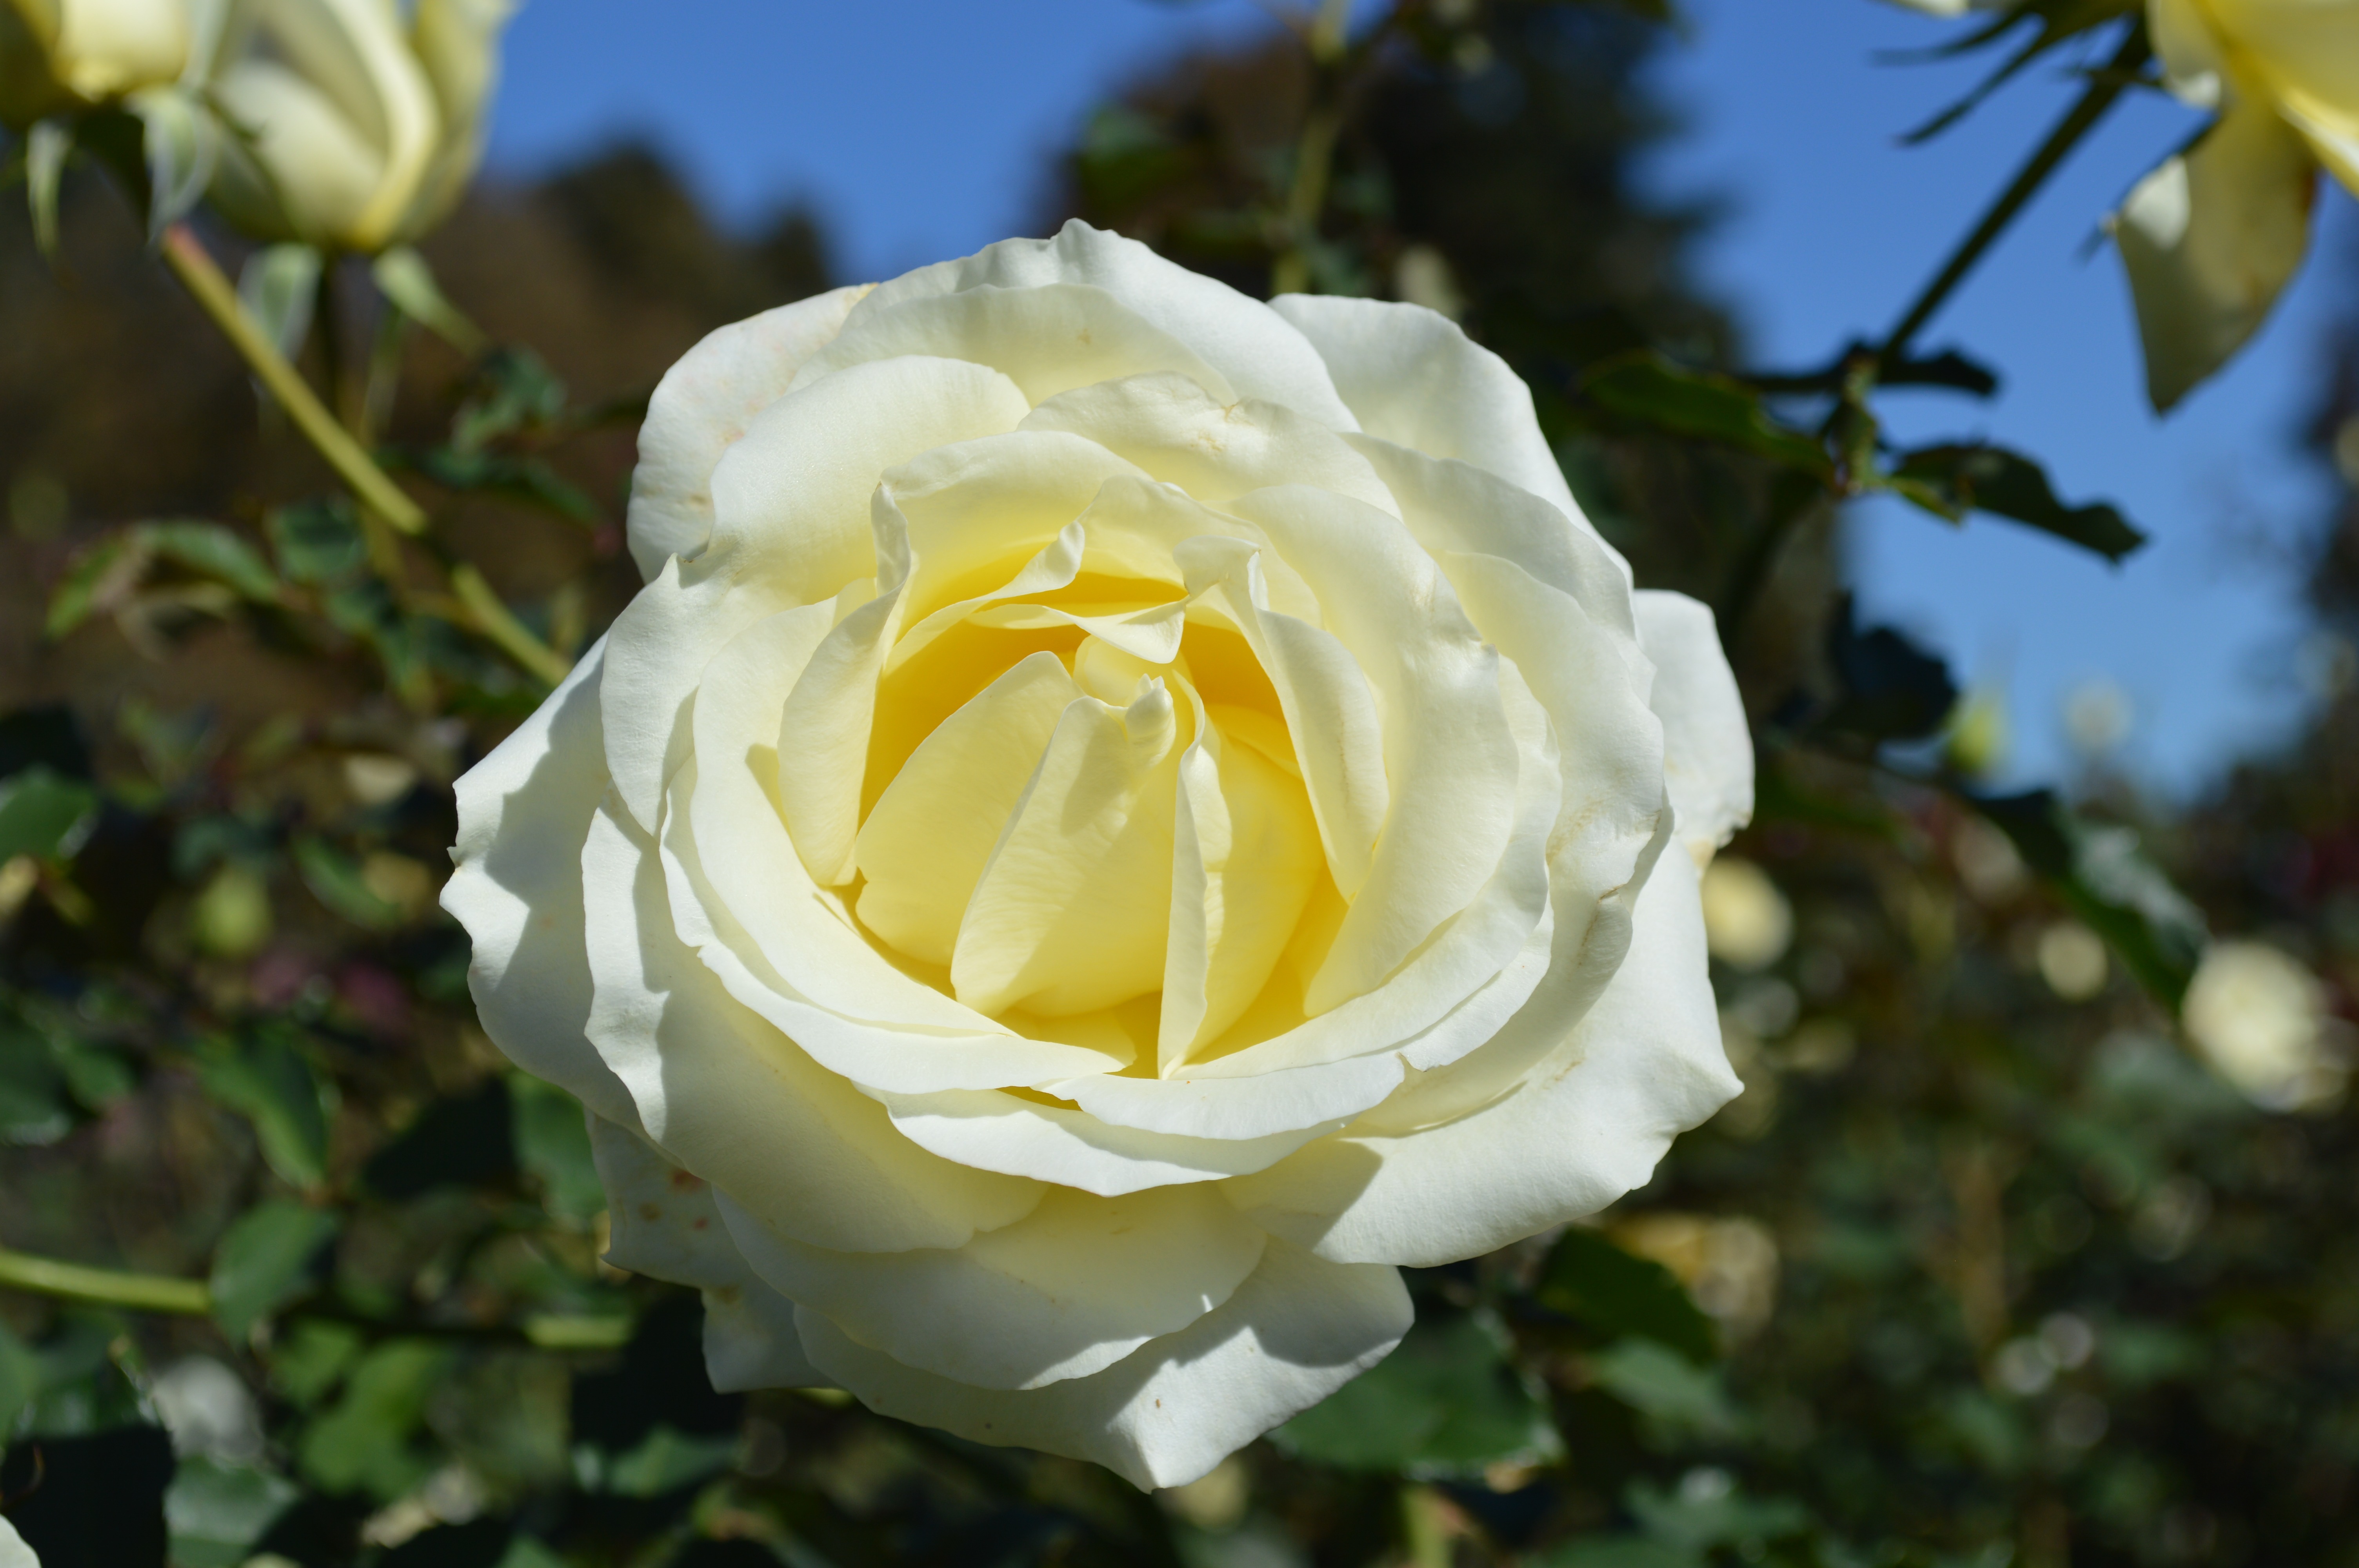
blossom, open, prickly, plant, flower, petal, bloom, floral, aroma, bush, love, rose, color, fresh, romance, botany, yellow, flora, perennial, ornament, close up, design, hybrid, petals, shrub, thorns, smell, commercial, center, elegant, ornamental, species, edible, scent, perfume, popular, floribunda, woody, aromatic, macro photography, white rose, flowering plant, garden roses, rose family, fragility, land plant, rose order, austrian briar, gardern